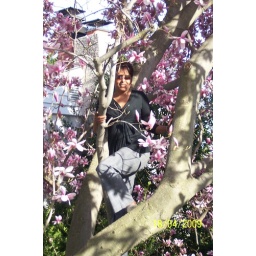
Wild animals in Magnolia tree